Corgi Classics

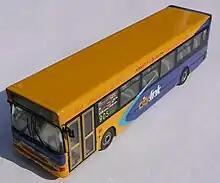
A Corgi model bus. Buses are mainly produced under the "Original Omnibus Company" brand

In 1995, Corgi regained its independence as a new company, "Corgi Classics Limited", and moved to new premises in Leicester. Corgi Classics turned to British television for model ideas, and soon released models such as Mr. Bean's Mini, Inspector Morse's Jaguar and later models based on Enid Blyton's Noddy tales. A variety of firms ranging from Cadbury's chocolate to Guinness beer to Eddie Stobart haulage have had Corgi scale models made of their road vehicles. In 1995 Corgi introduced a new range of 1/76th scale UK and Hong Kong bus models under the "Original Omnibus Company" banner; by 2007, the total number of individual model releases in this sub-range had exceeded eight hundred.